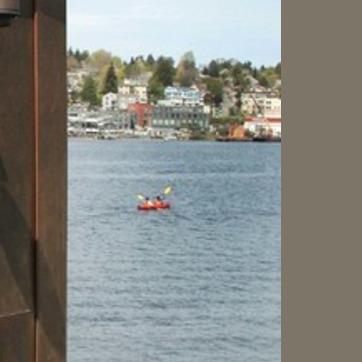
Material: water